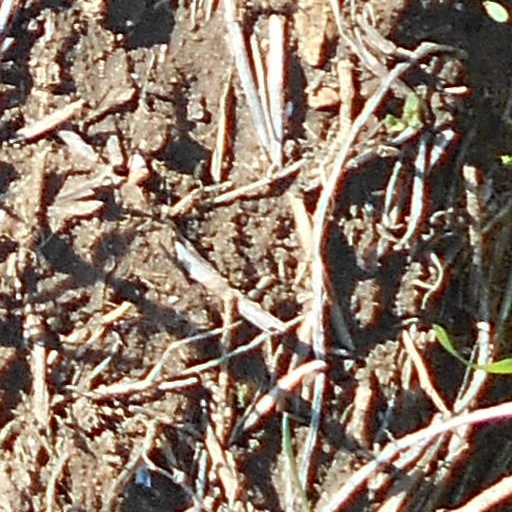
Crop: wheat